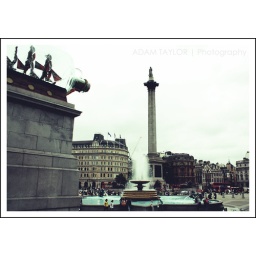
~ Nelson's ship in a bottle ~